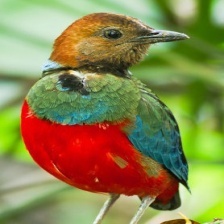
Species: RED BELLIED PITTA
Scientific name: PITTA ERYTHROGASTER